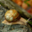
Label: snail